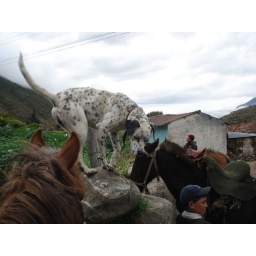
This dog proposed to one of the girls in our group